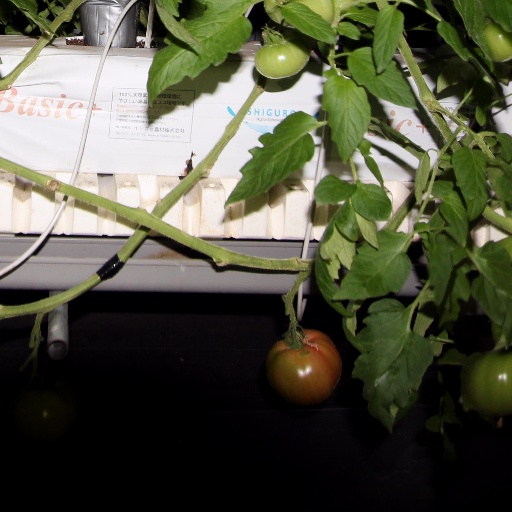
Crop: tomato